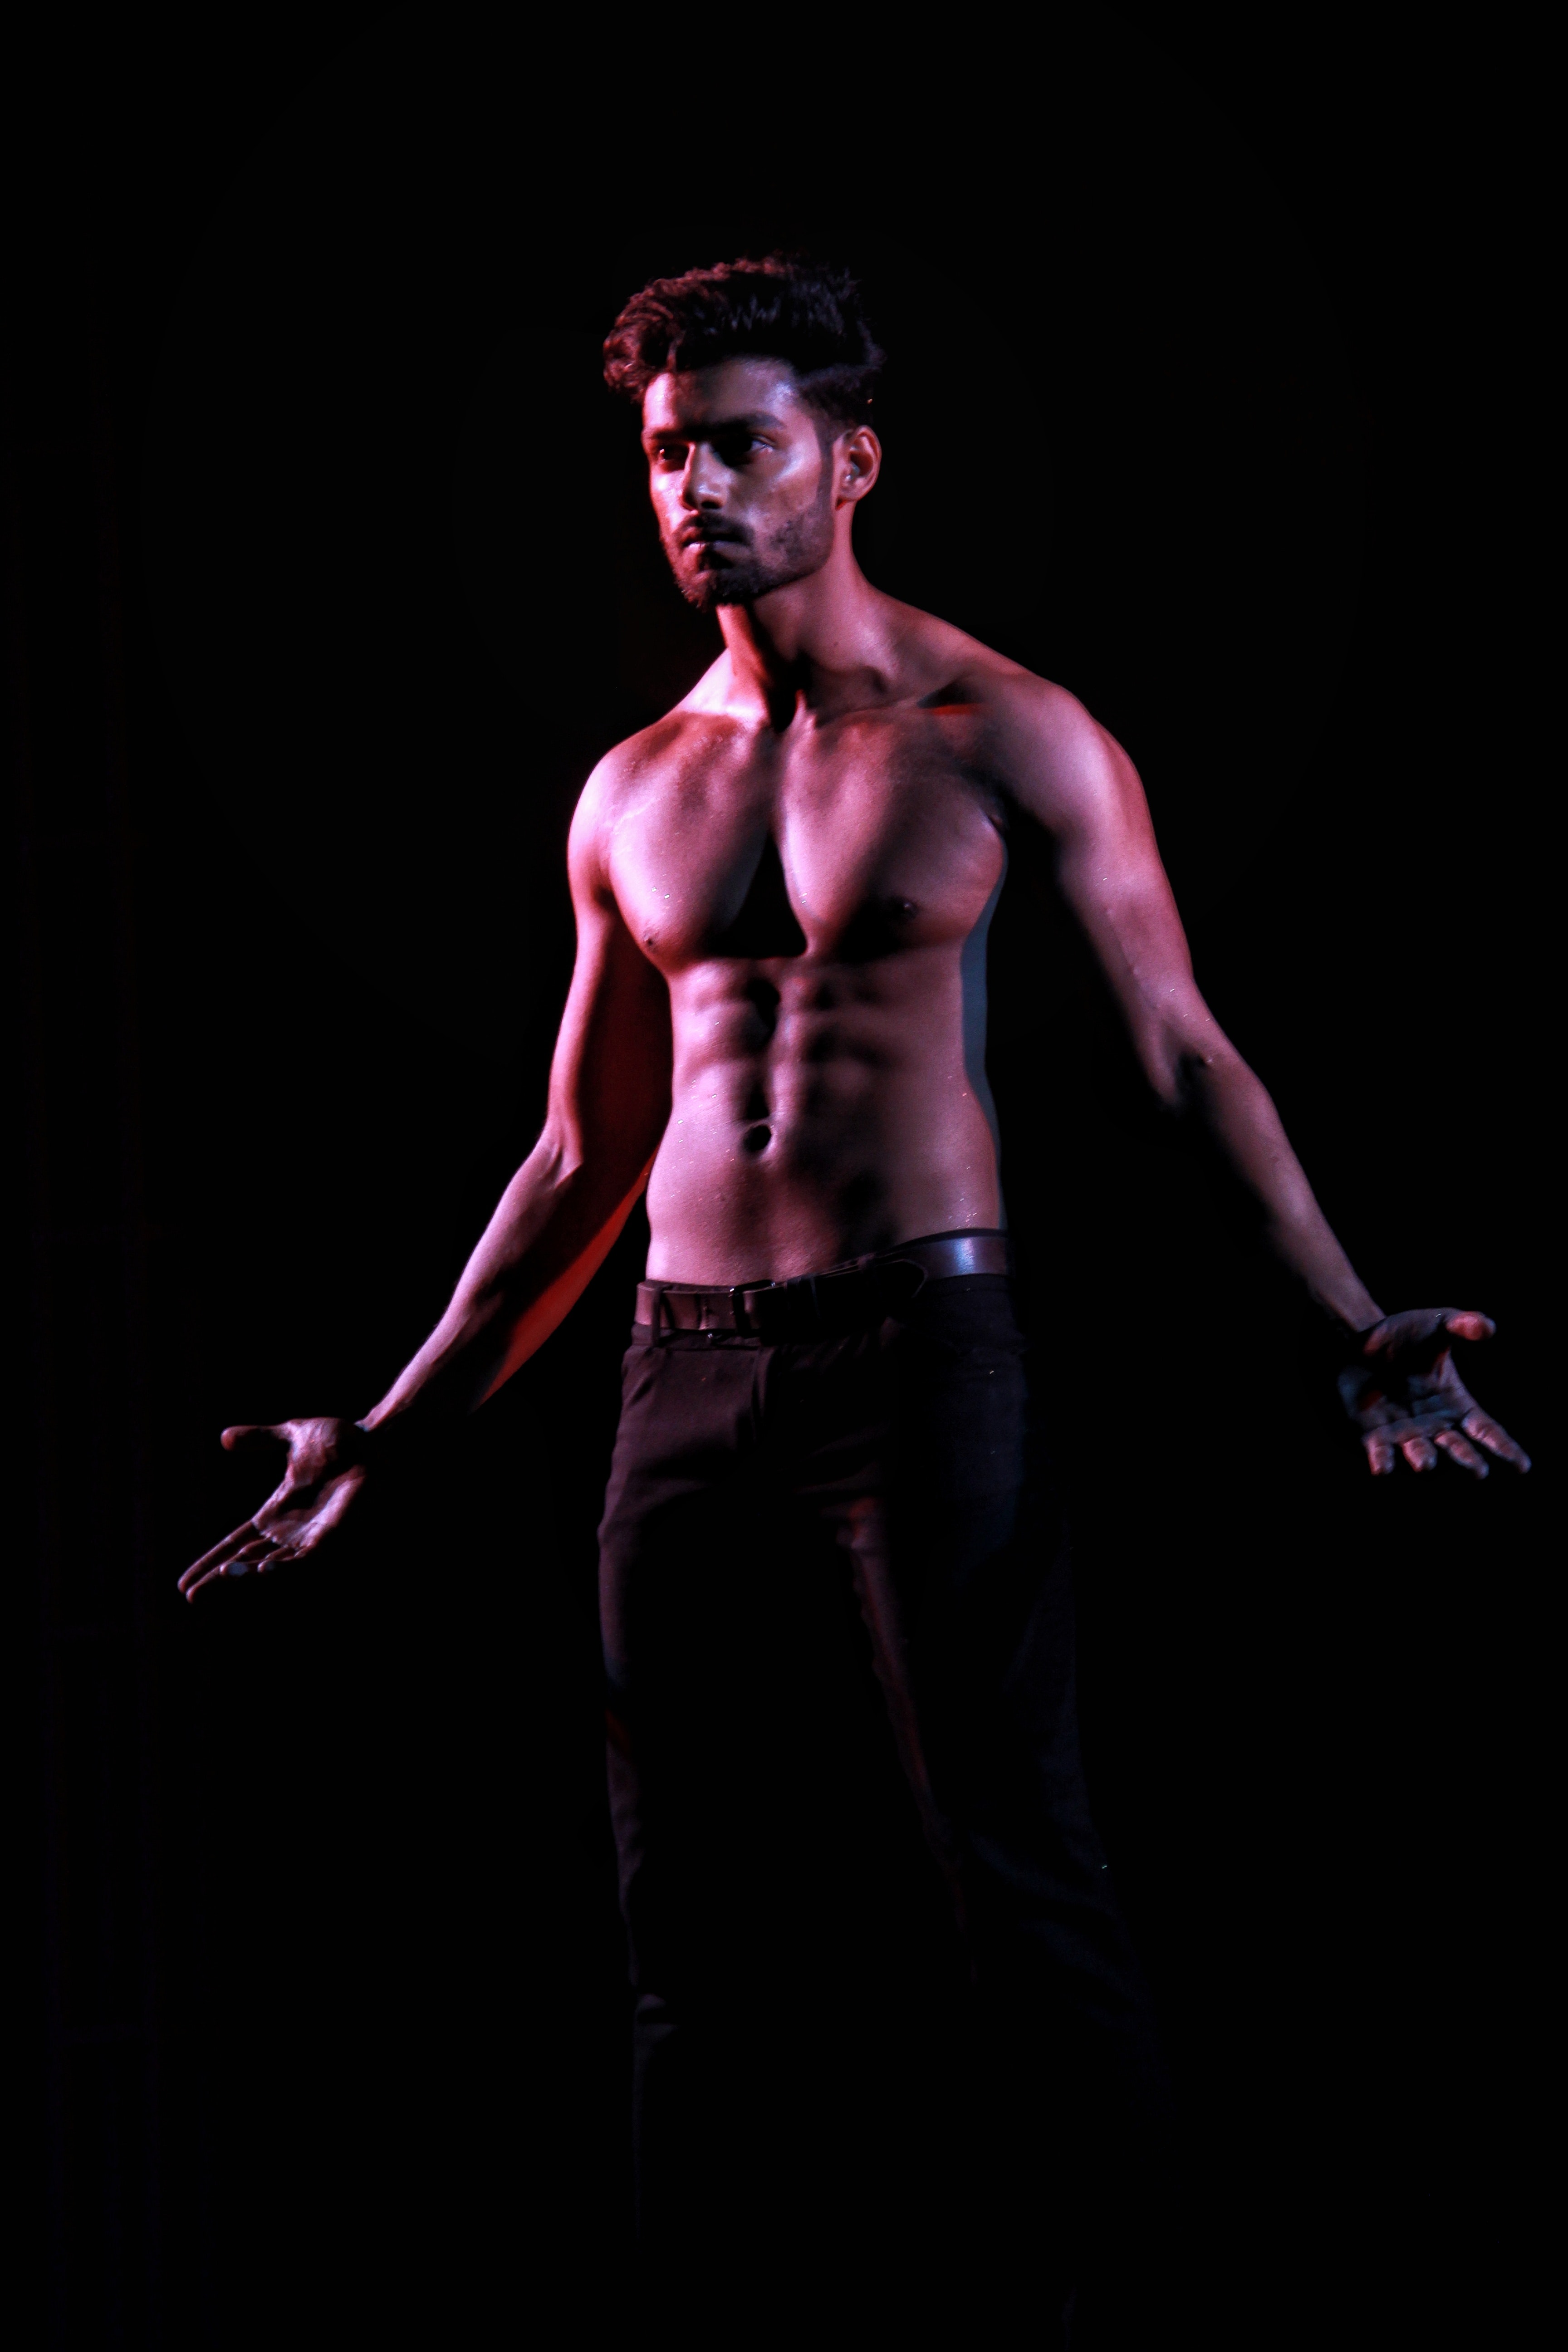
Barechested, muscle, standing, arm, chest, abdomen, human, dancer, trunk, human body, photography, joint, model, flash photography, choreography, leg, performance, flesh, stomach, bodybuilding, darkness, bodybuilder, performing arts, physical fitness, dance